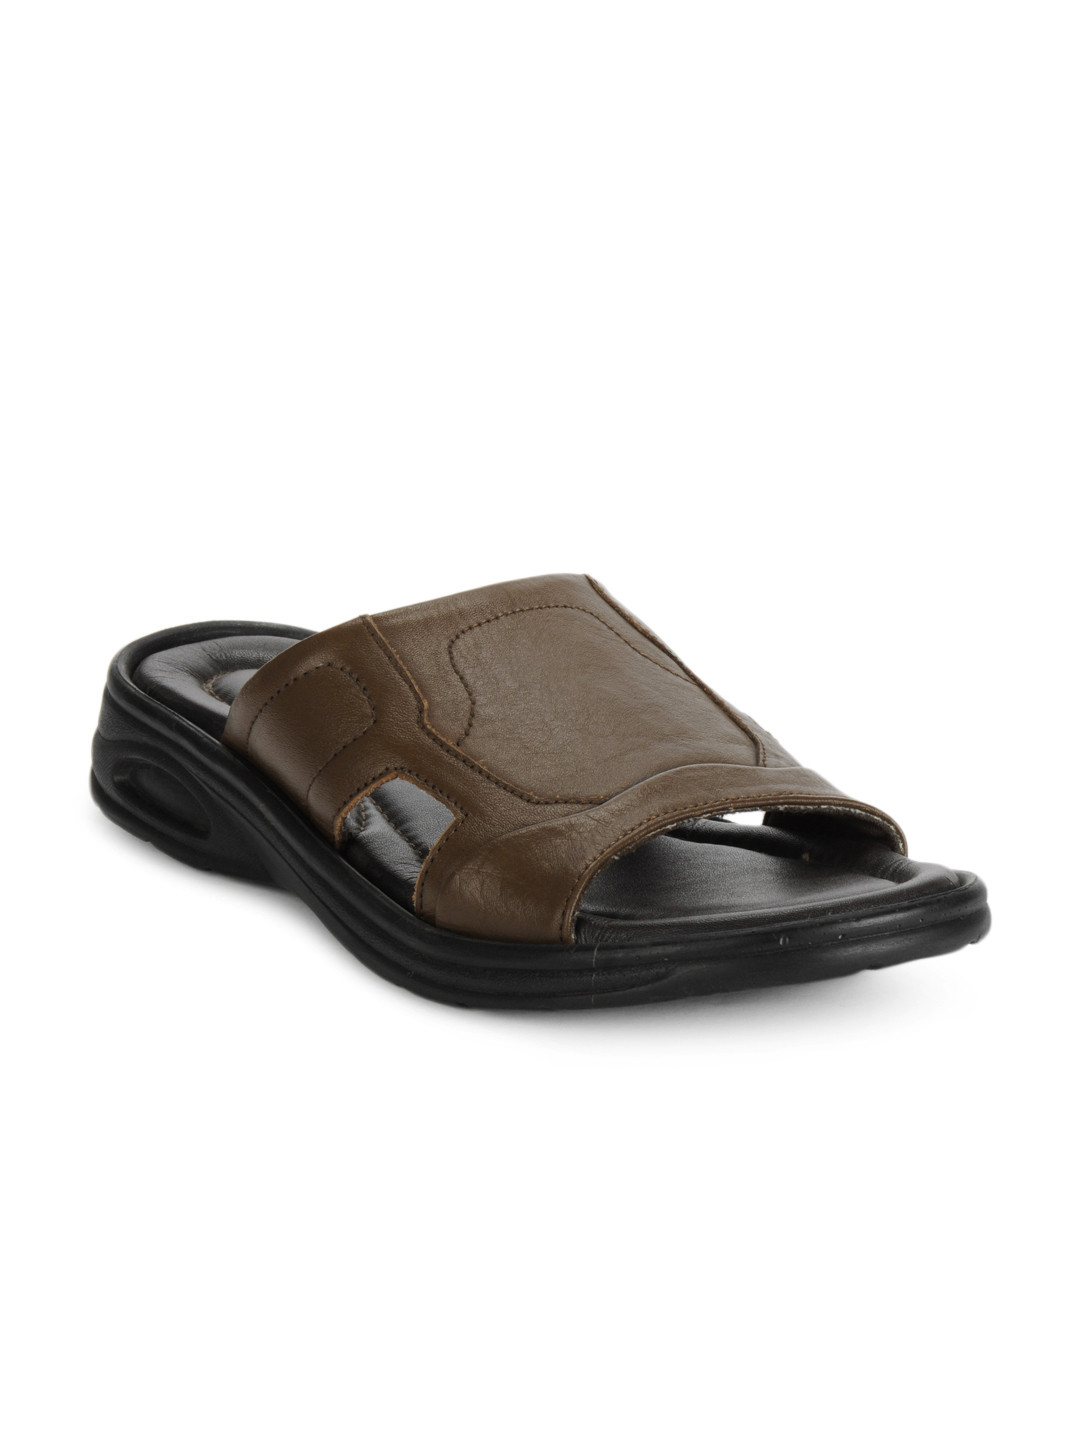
Franco Leone Men Brown Sandals
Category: Footwear / Sandal / Sandals
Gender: Men
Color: Brown
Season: Summer 2012
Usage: Casual